Mick Schumacher

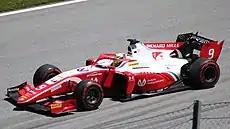
Schumacher racing in the 2019 Spielberg Formula 2 round

At the end of 2014, he completed test drives for Jenzer Motorsport in a Formula 4 racing car. In 2015, Schumacher started racing in formula classes for the first time, racing for Van Amersfoort Racing in the ADAC Formula 4, using the Schumacher name.